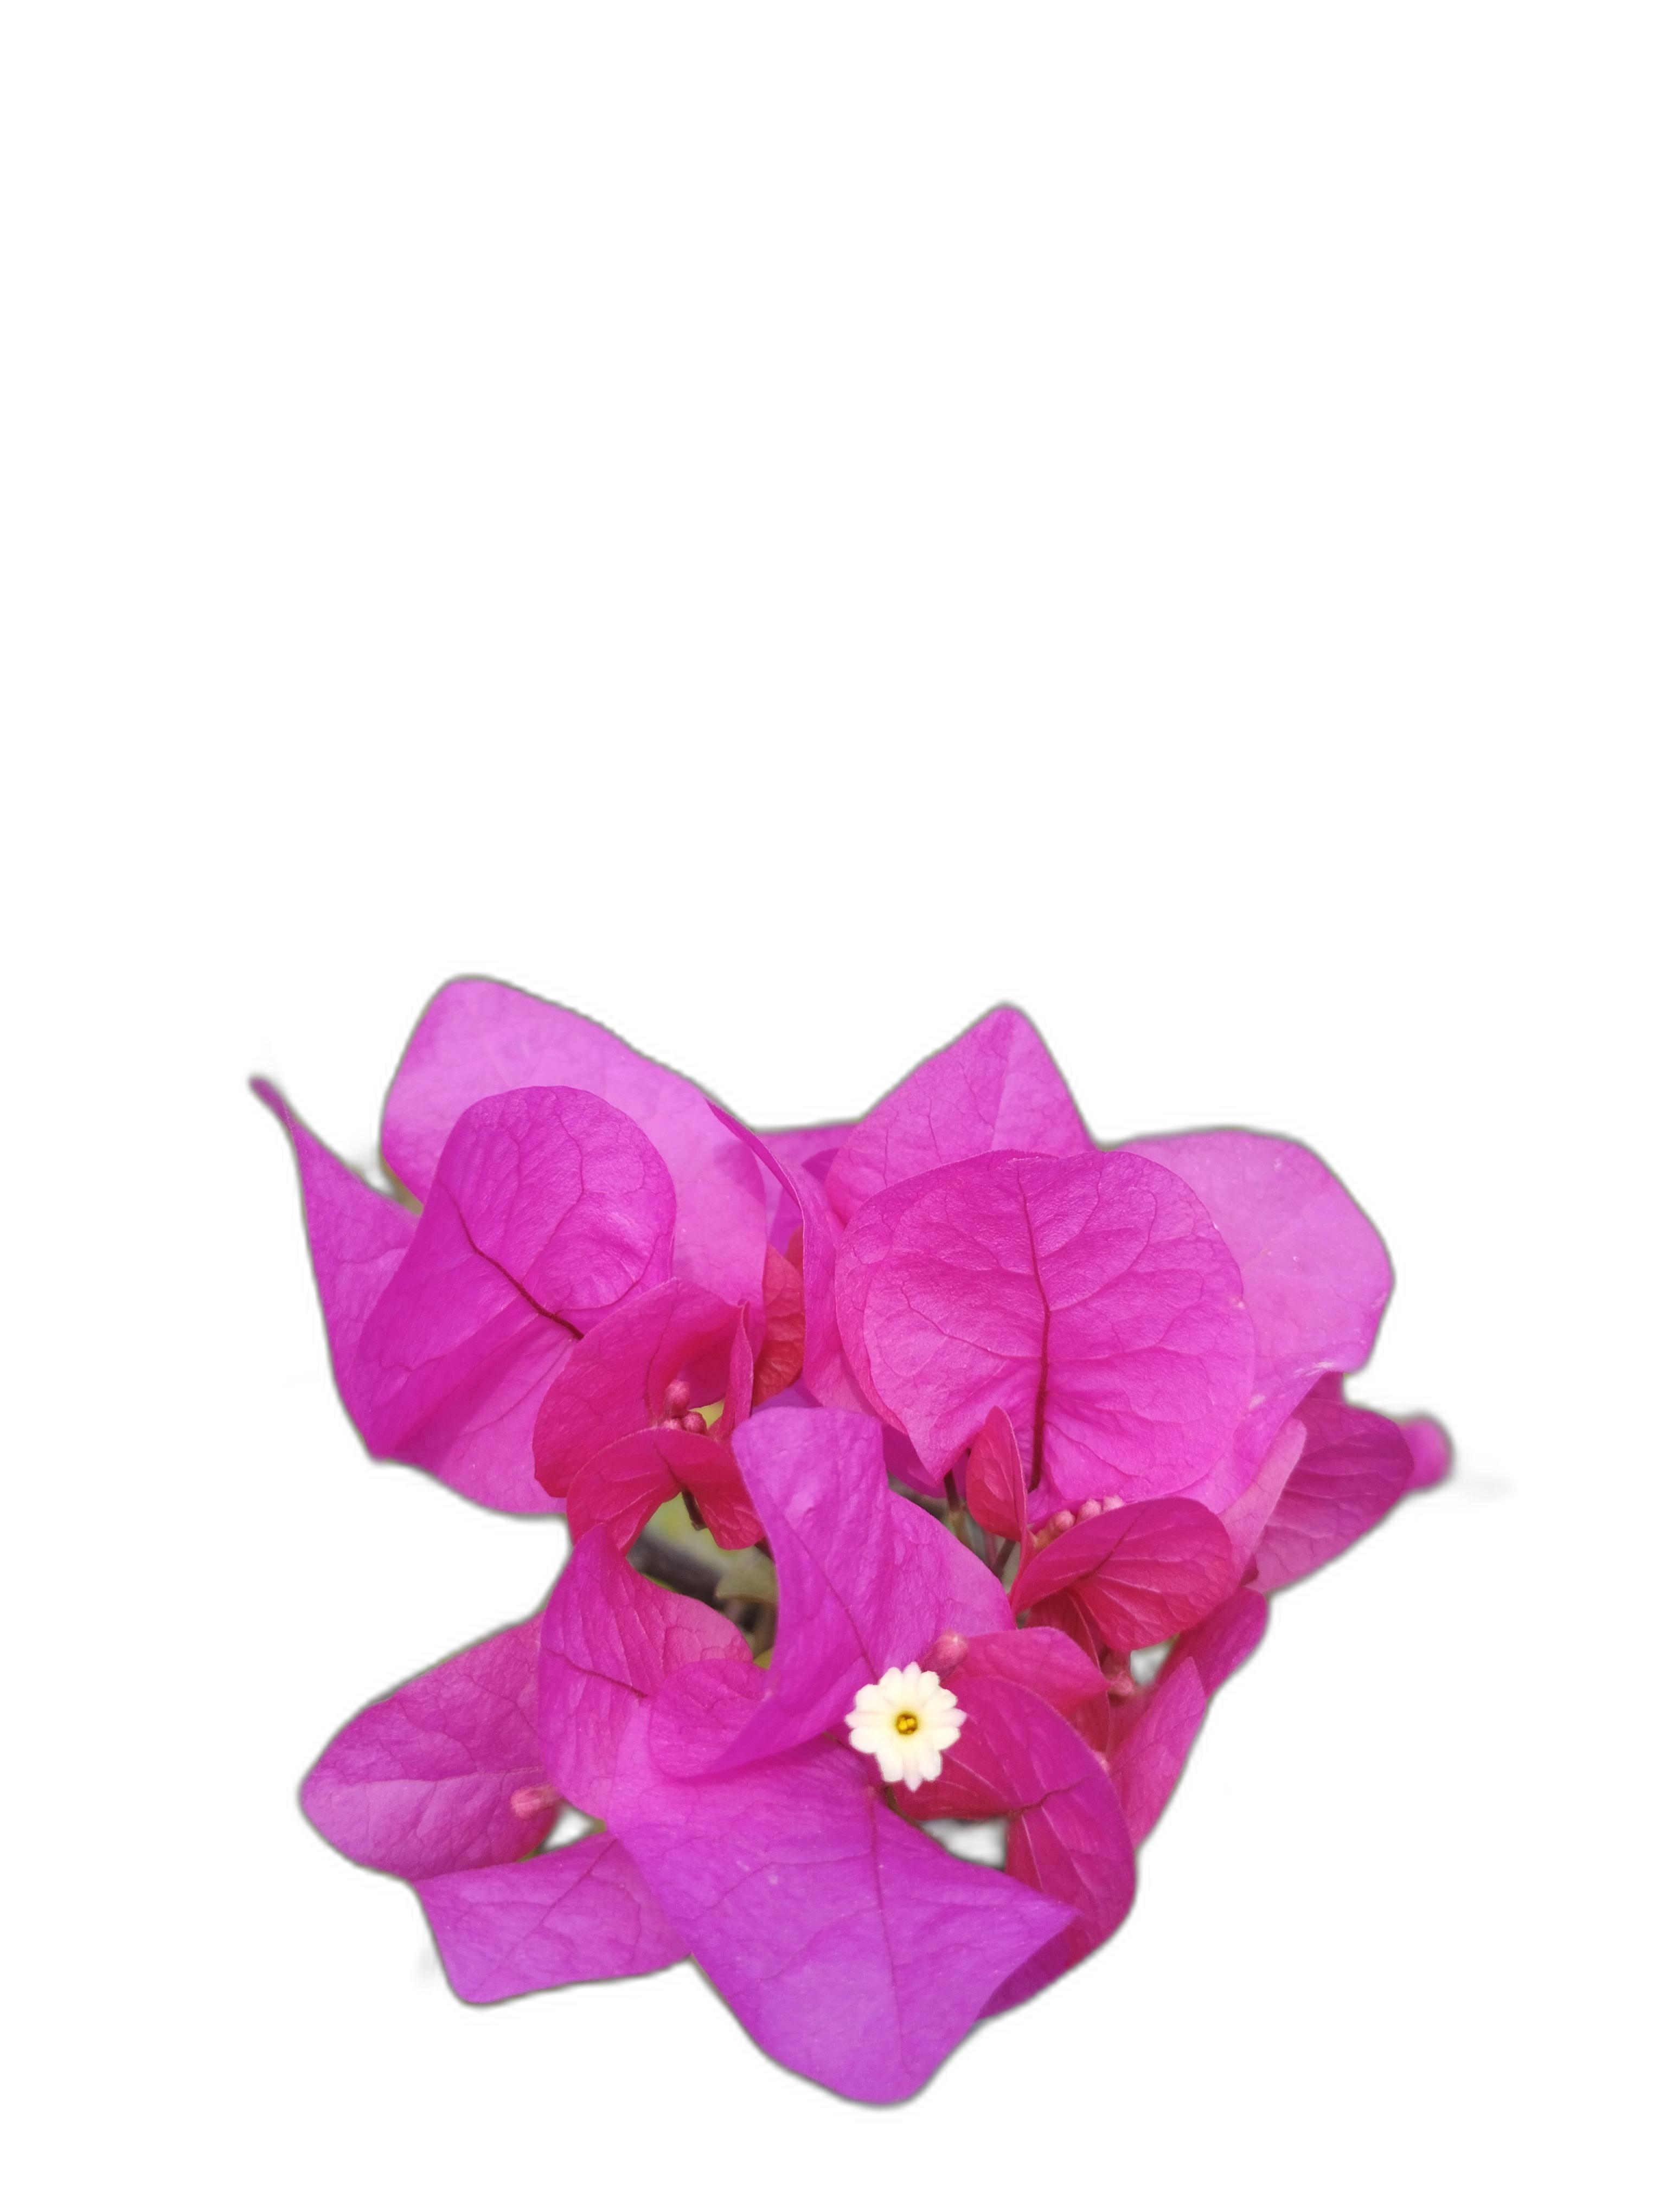
Label: Bougainvillea